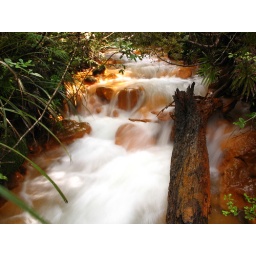
The golden rapids colour comes from aluminium rich clay leached from andesite rock and coloured by iron oxides - DOC